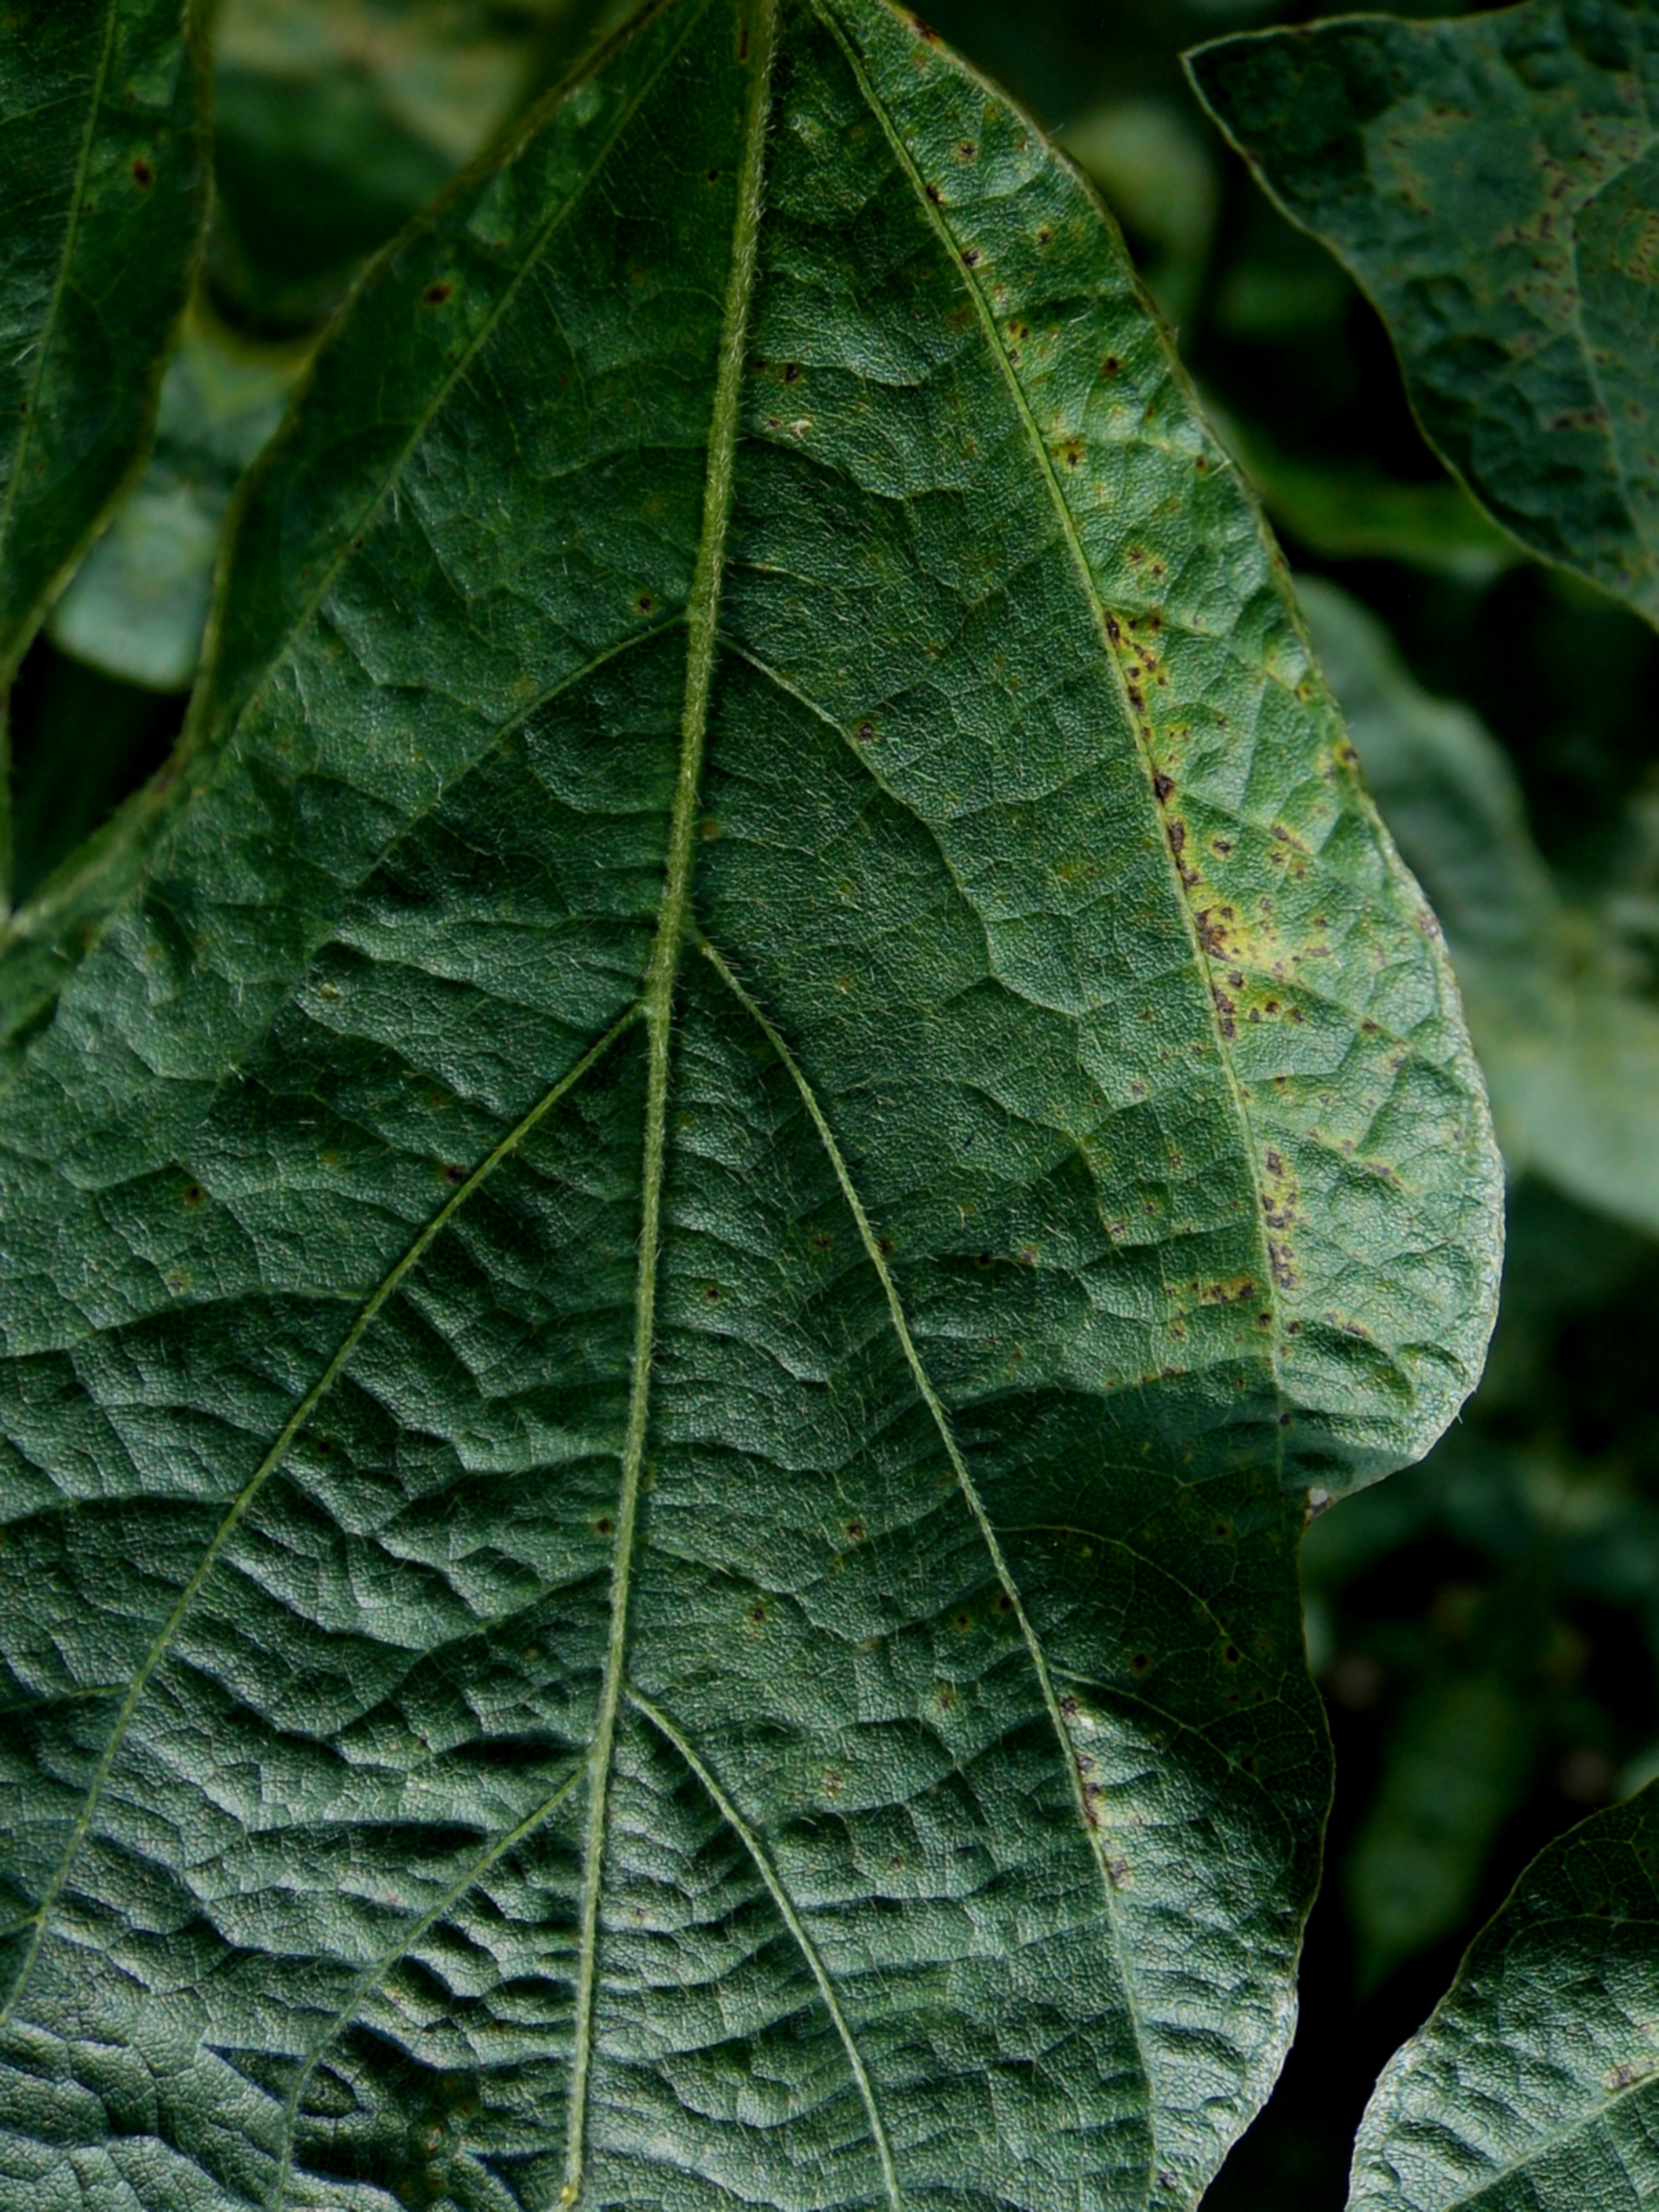
Label: Disease